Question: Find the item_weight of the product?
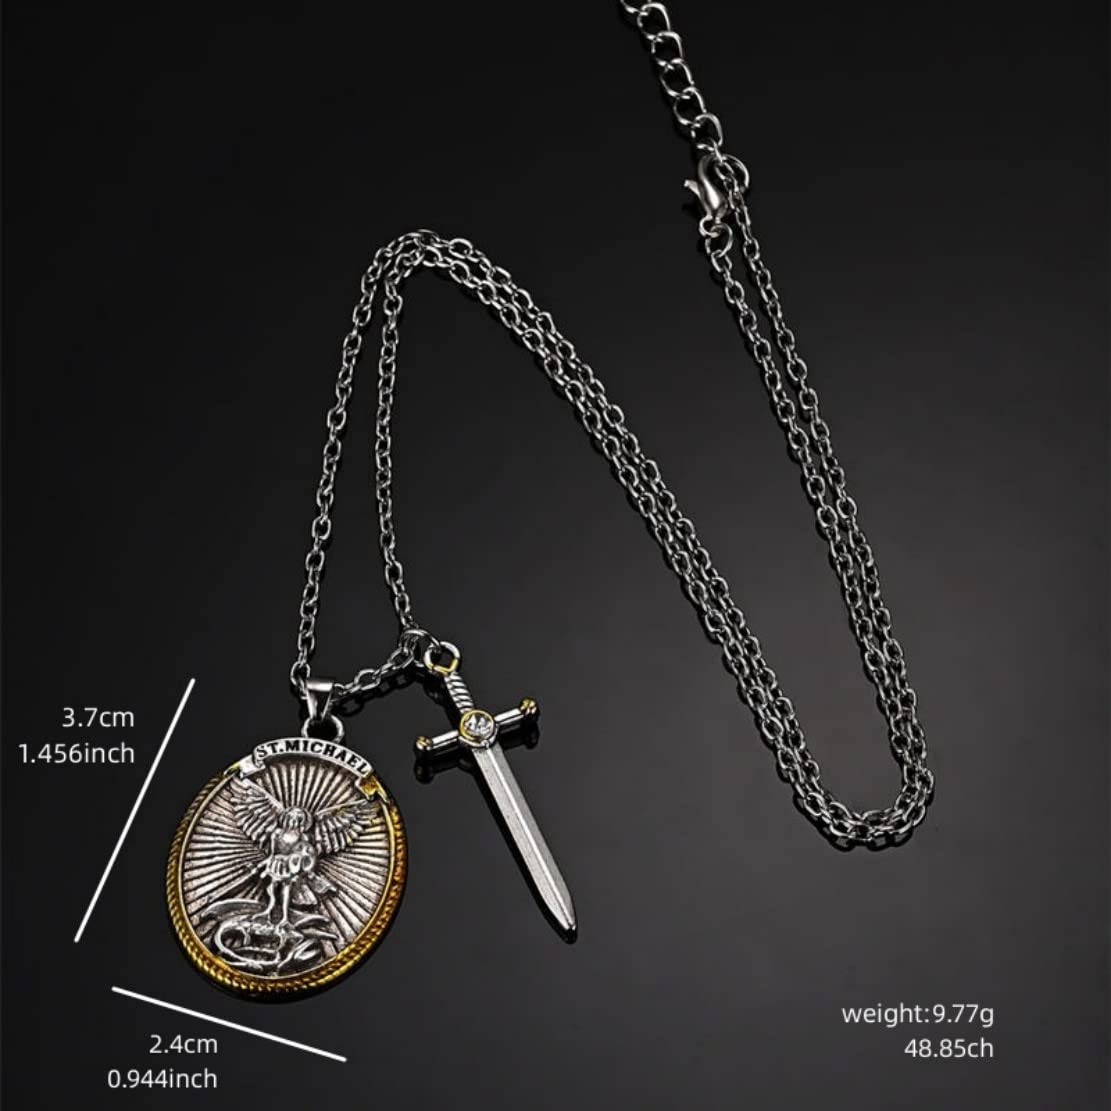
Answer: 9.77 gram